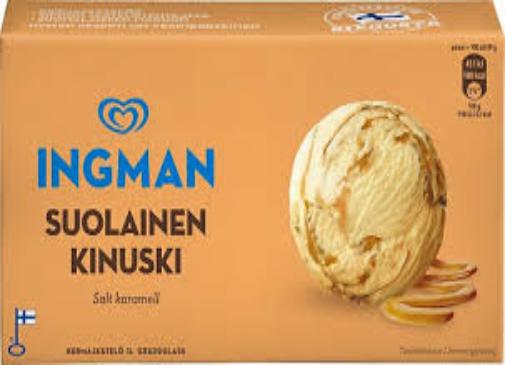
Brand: Ingman Ice Cream
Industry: Food